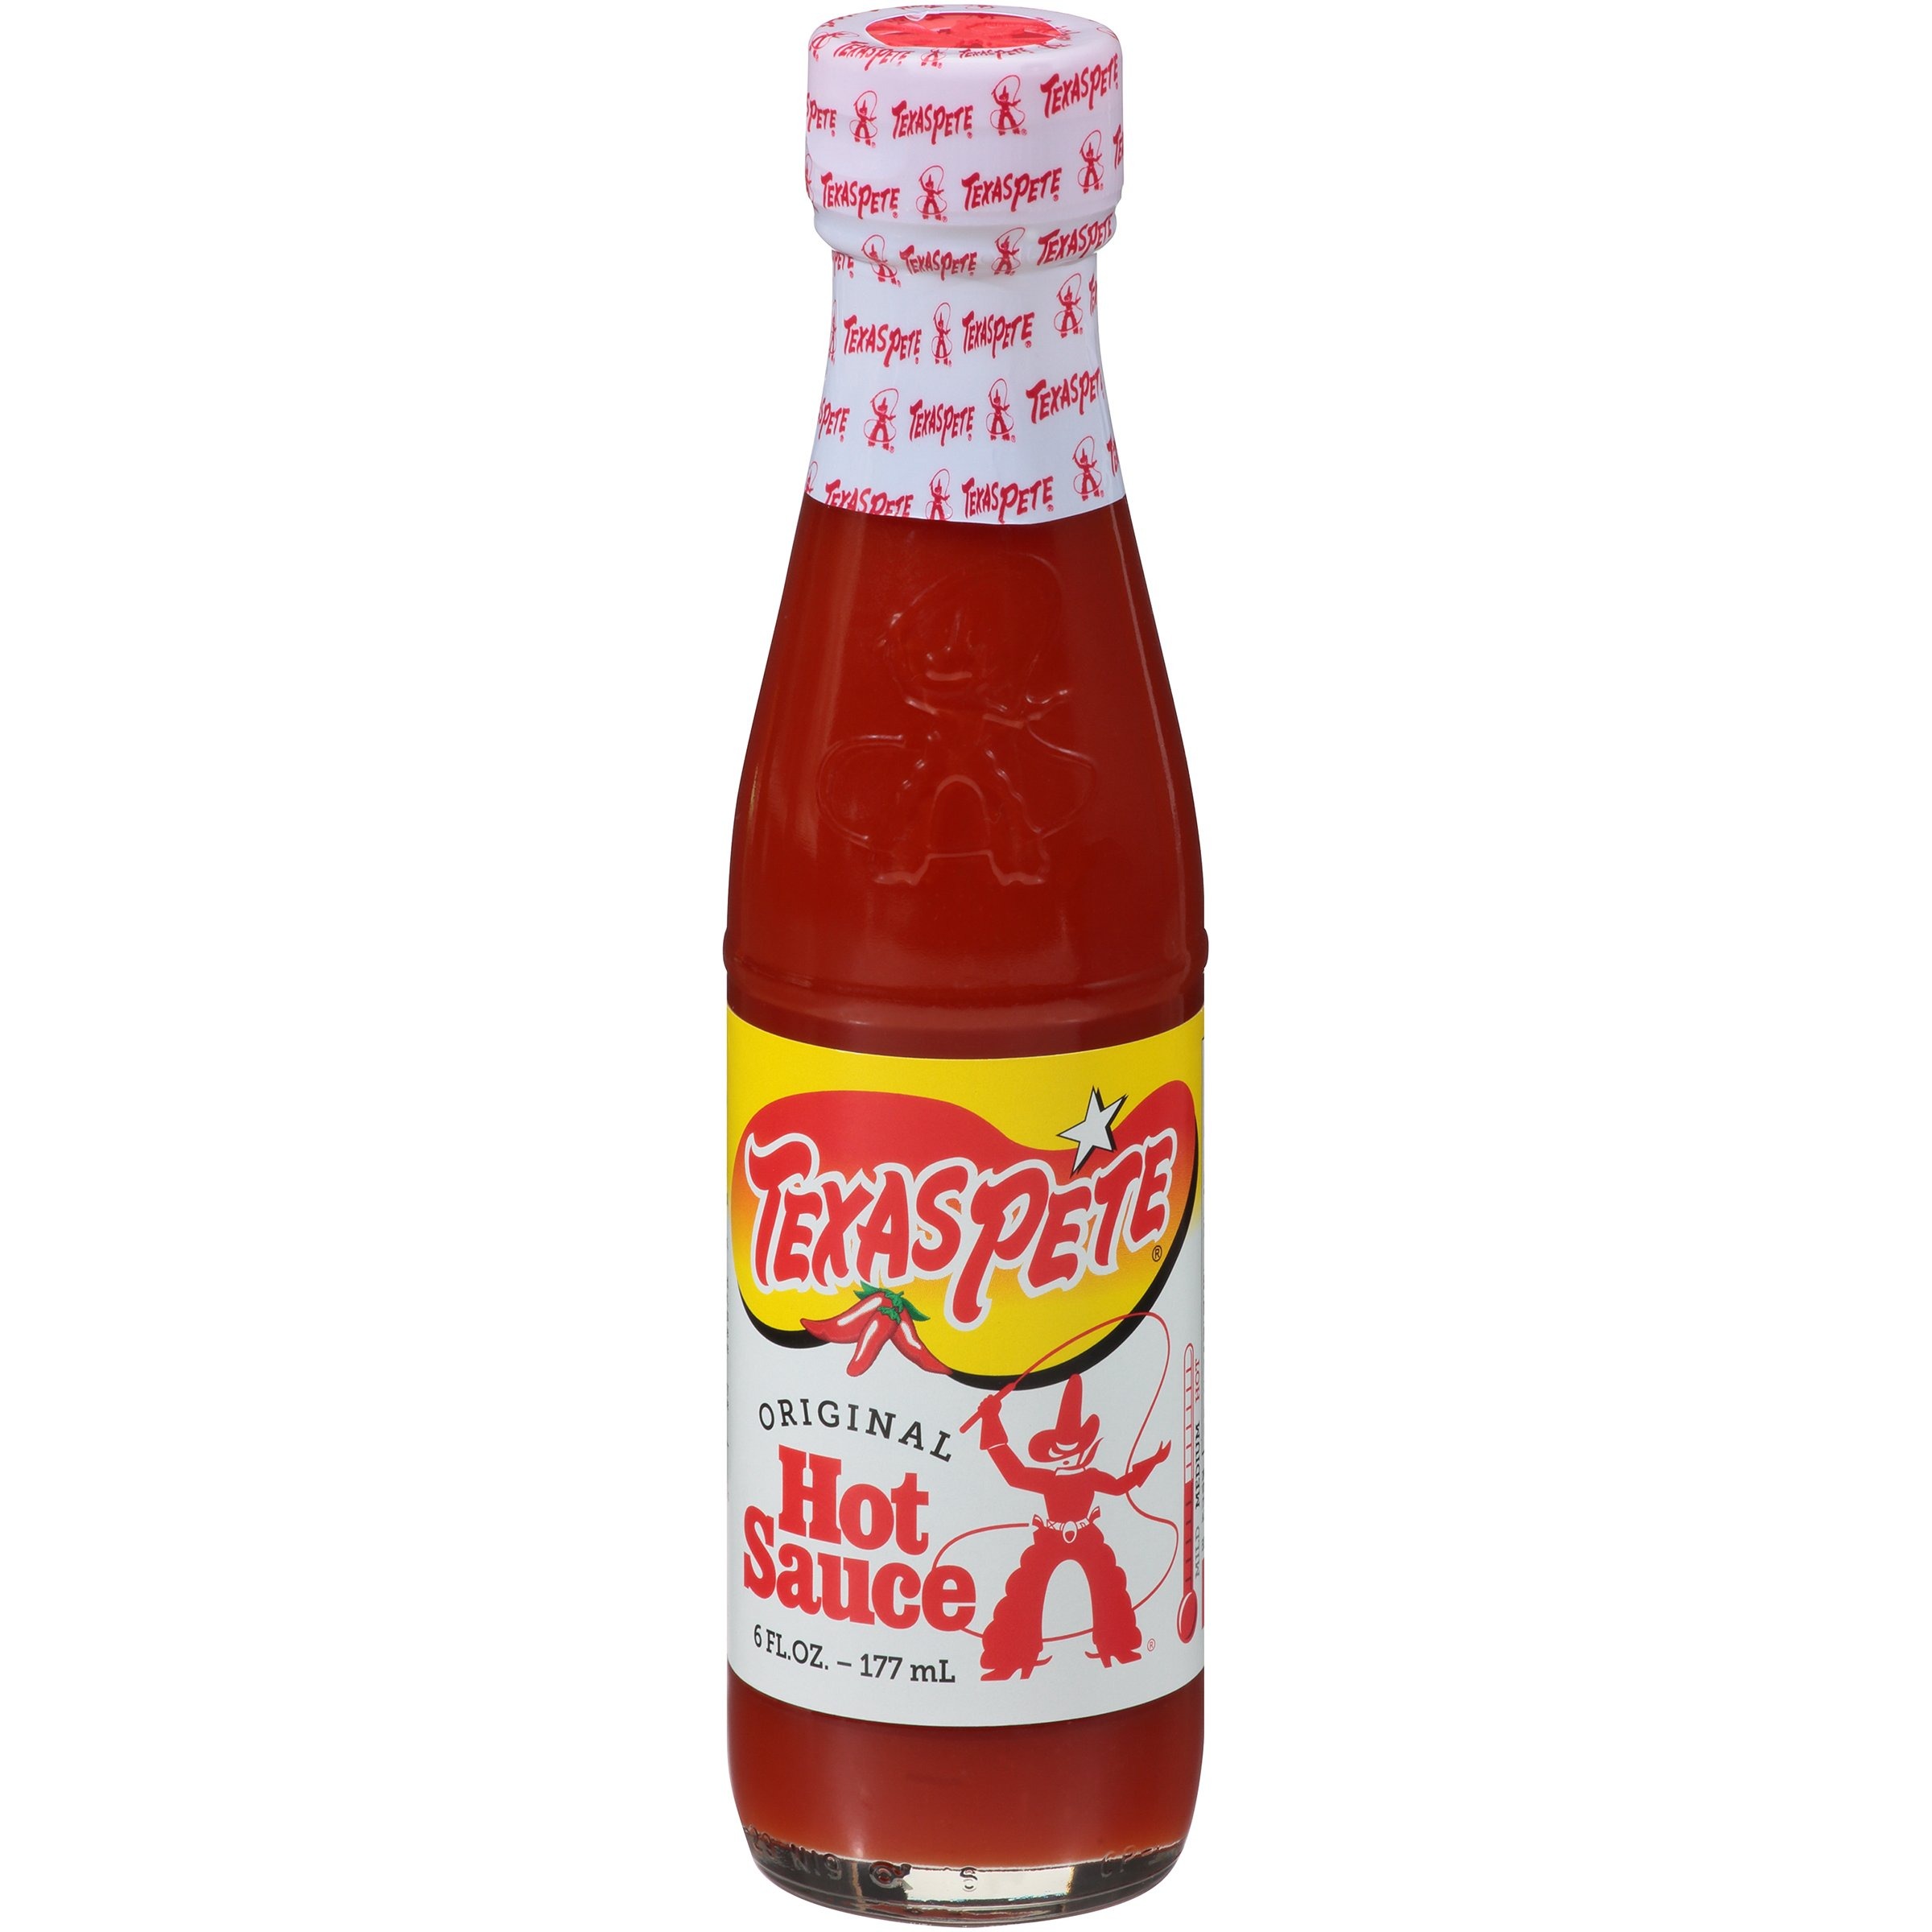
Item Name: Texas Pete Original Hot Sauce, Kosher, Gluten Free & Non-GMO, 6 Fluid Ounce (Pack of 12)
Bullet Point: Texas Pete Original Hot Sauce, Kosher, Gluten Free & Non-GMO, 6 Fluid Ounce (Pack of 12)
Value: 72.0
Unit: Fl Oz

Price: 10